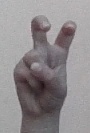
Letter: toot